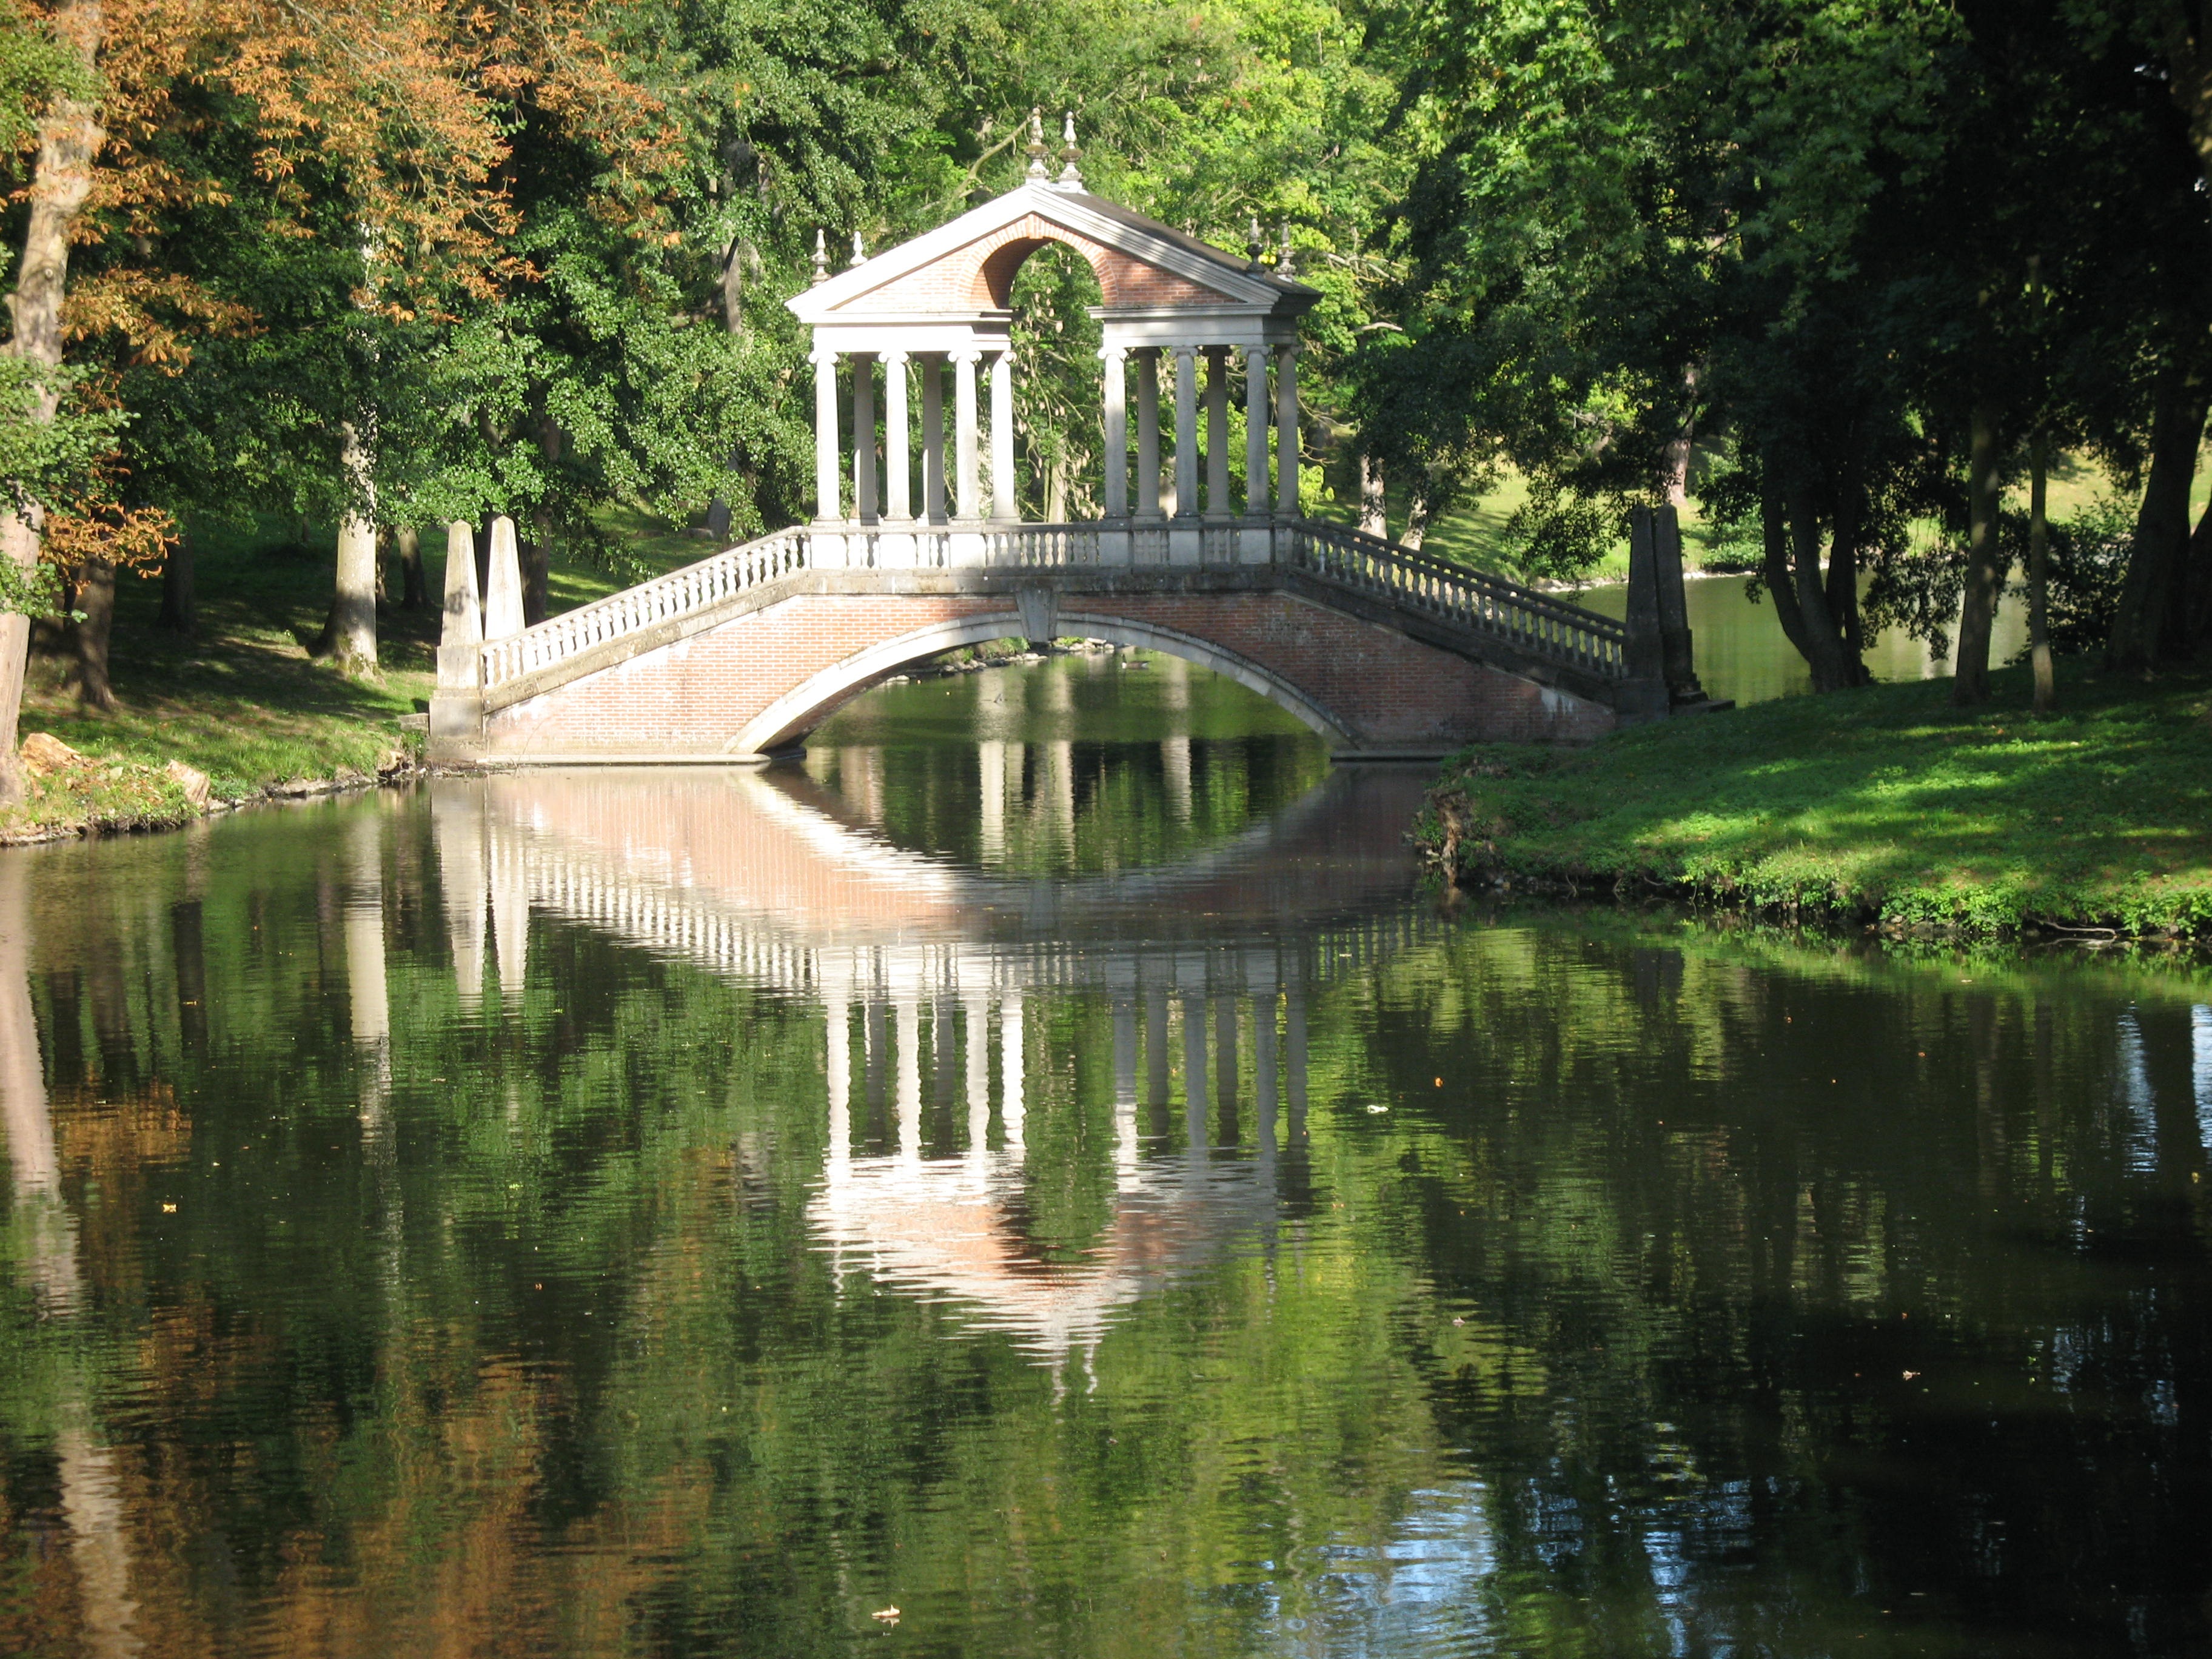
tree, water, nature, forest, grass, architecture, field, lake, river, canal, pond, france, tranquility, green, reflection, relax, balance, autumn, park, calm, rest, garden, waterway, zen, trees, relaxation, meditation, pillars, wallpaper, portico, estate, water feature, based, reflections on the water, reflecting pool, mirror effect, castle groussay, montfort l amaury, body and mind, palladian bridge, romantic landscape, style pagoda japanese garden, bayou